Heinrich Zoelly

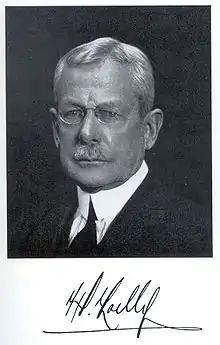
Zoelly c. 1910 about age 50

Heinrich Zoelly (1862–1937) was a Mexican-Swiss engineer. He developed steam turbines and turbine-driven locomotives and patented the geothermal heat pump in 1912.